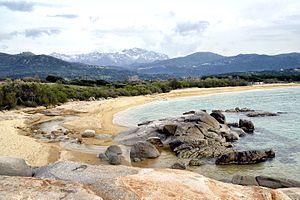
Aregno est une commune française située dans la circonscription départementale de la Haute-Corse et le territoire de la collectivité de Corse. Le village appartient à la piève d'Aregno, en Balagne.